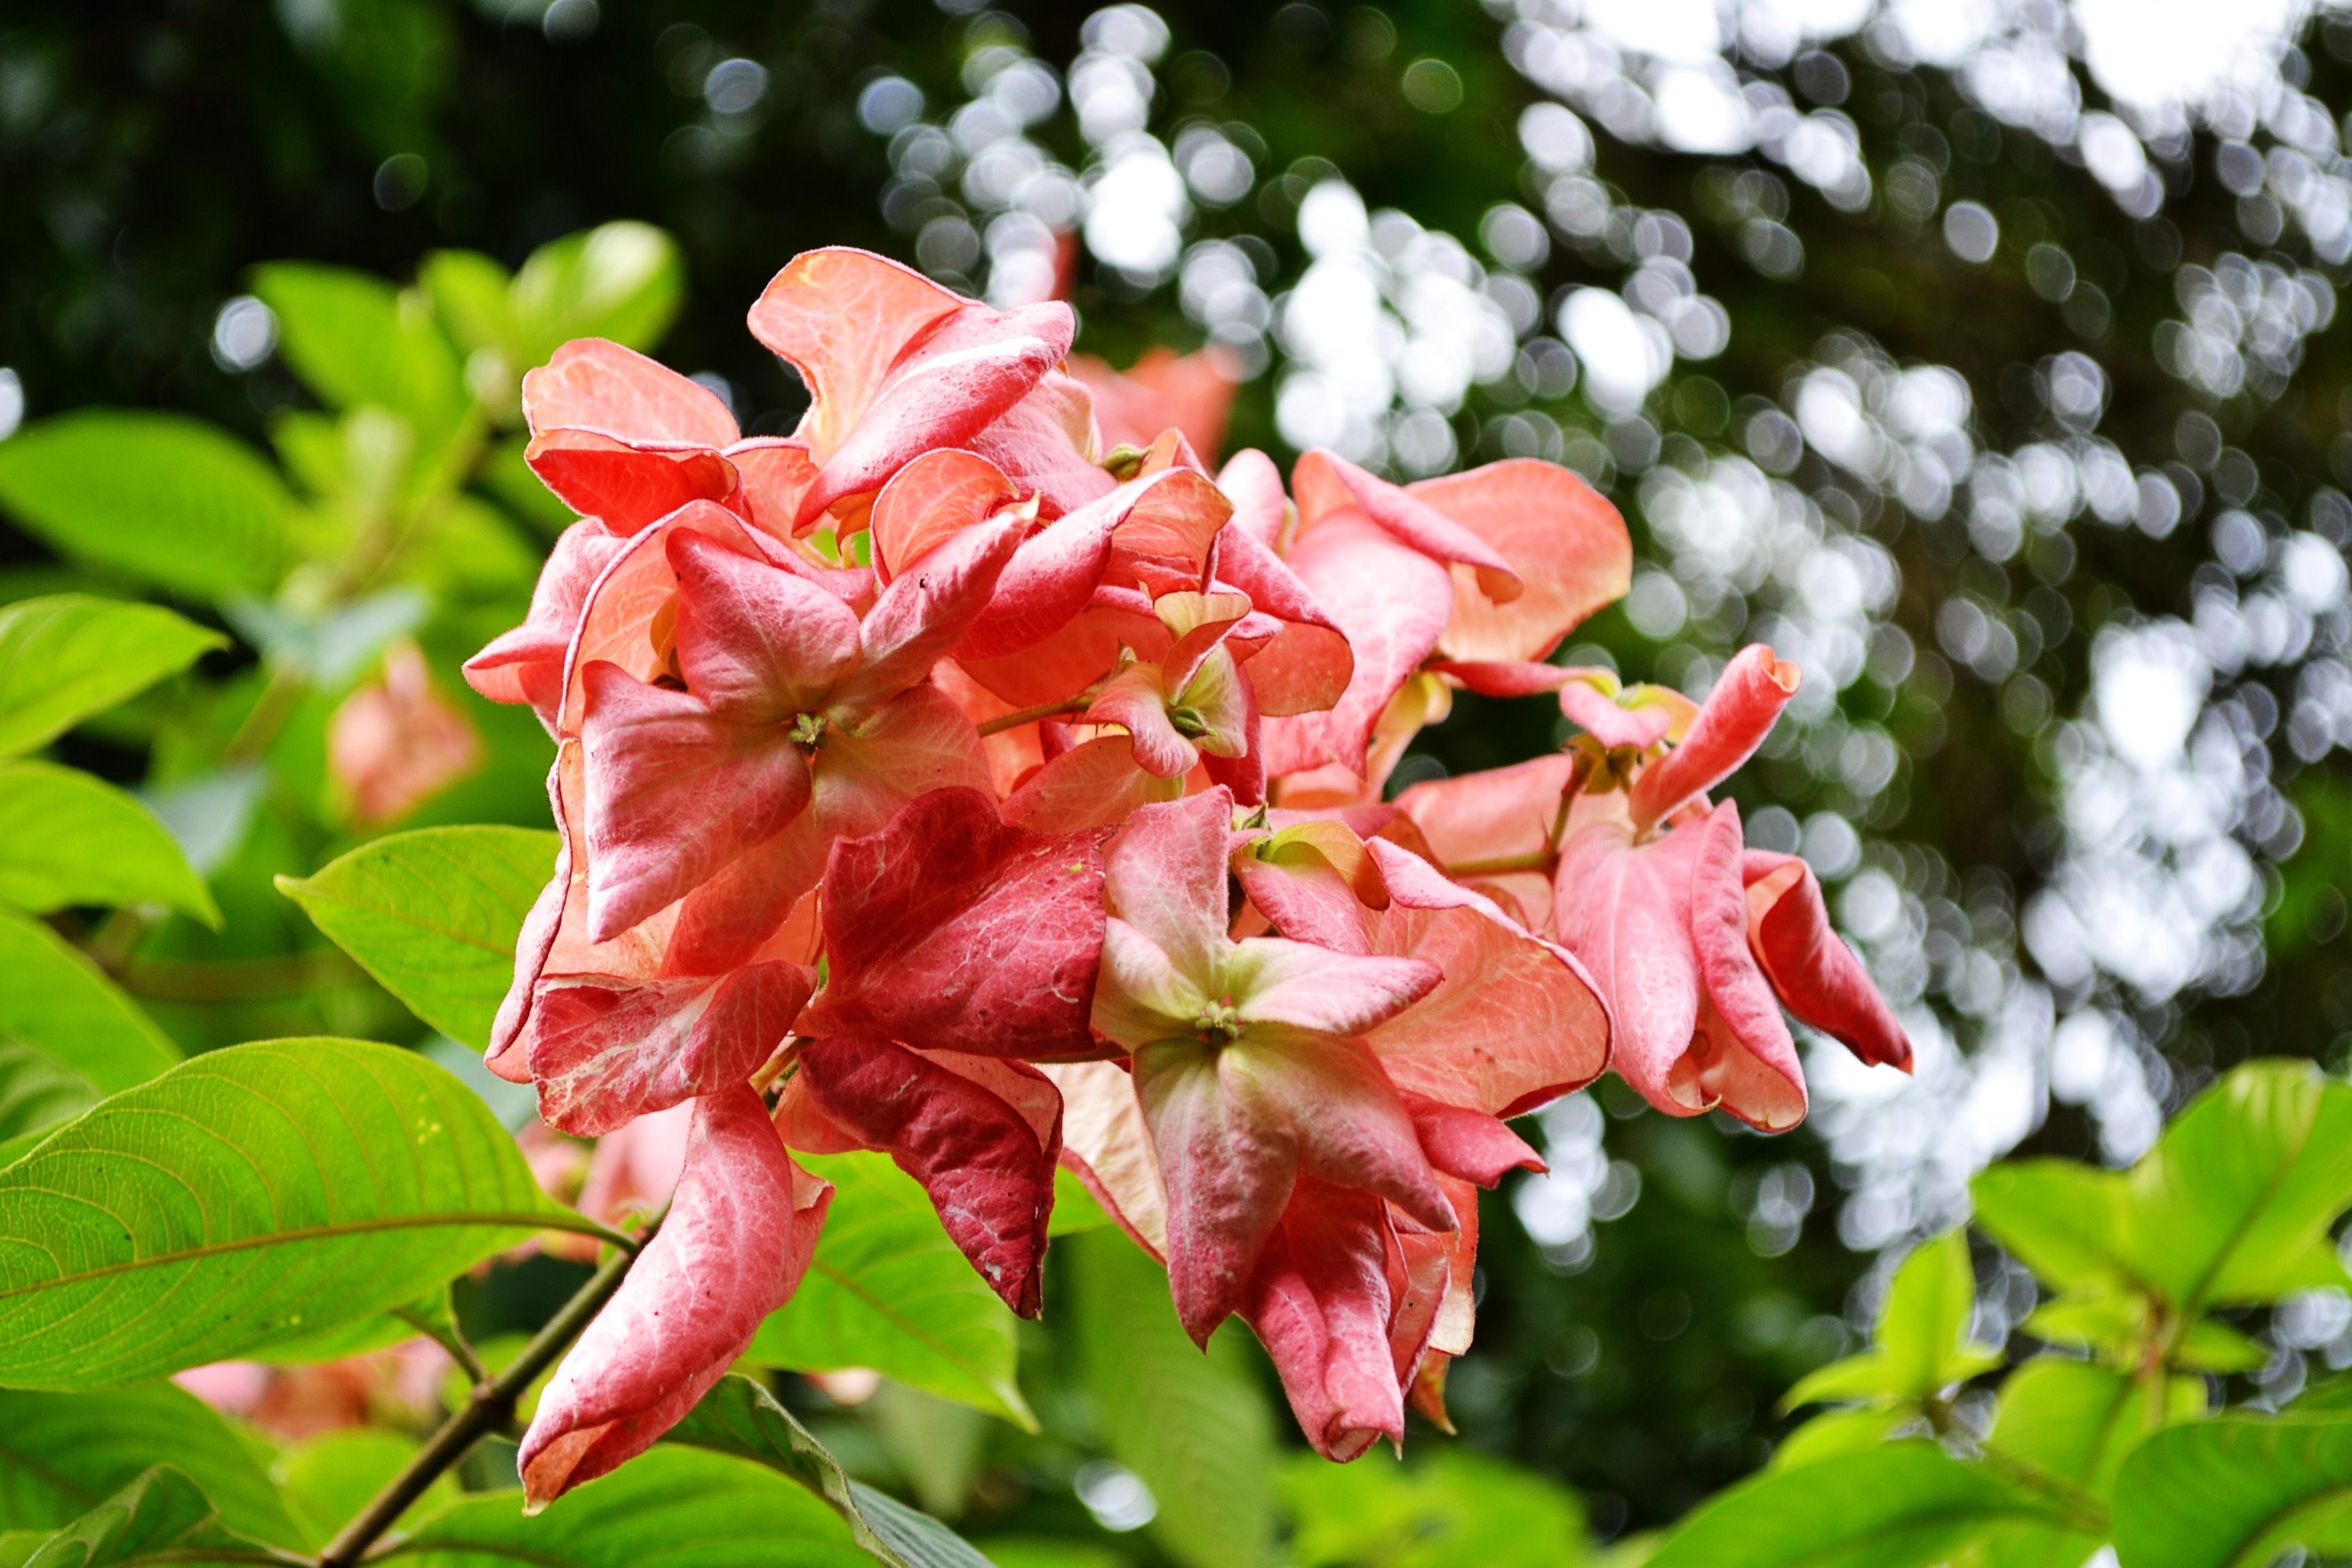
tree, nature, branch, blossom, plant, leaf, flower, botany, garden, flora, flowers, shrub, blossoms, sri lanka, ceylon, macro photography, red flowers, flowering plant, woody plant, land plant, musundas